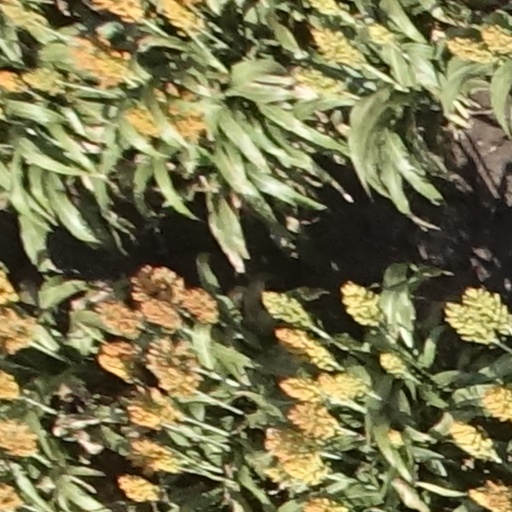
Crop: sorghum